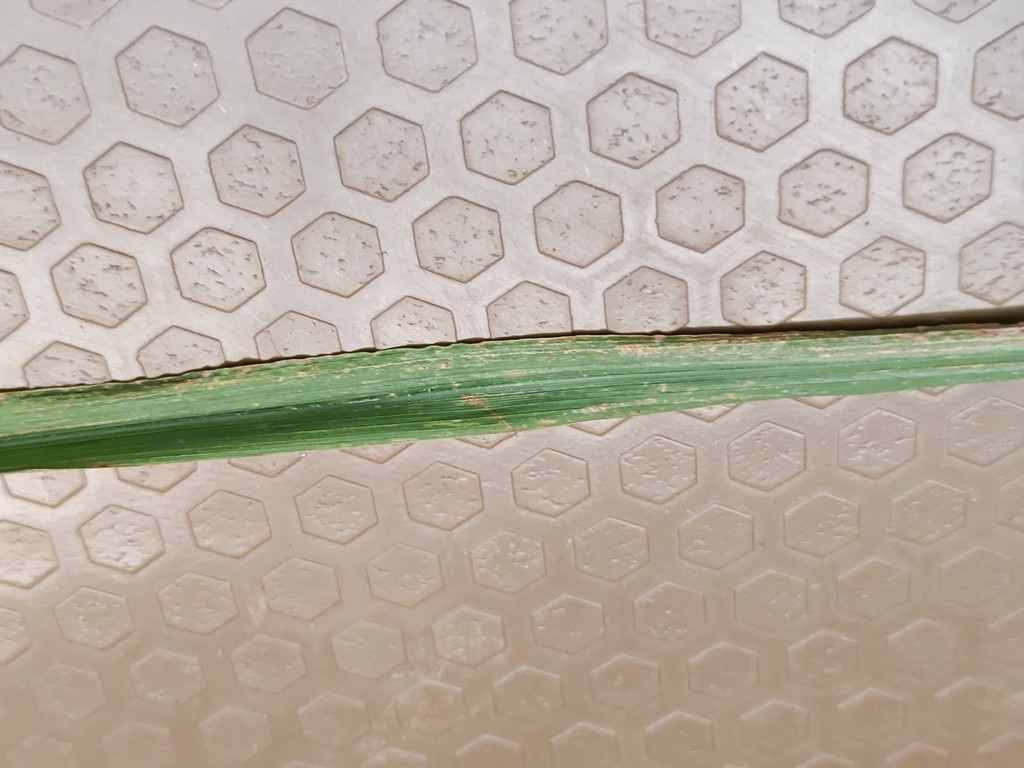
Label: Unhealthy